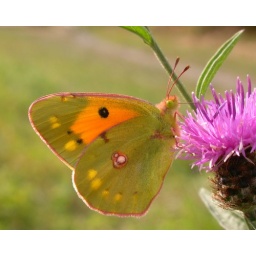
A female with the pale spots in the black wing tip.